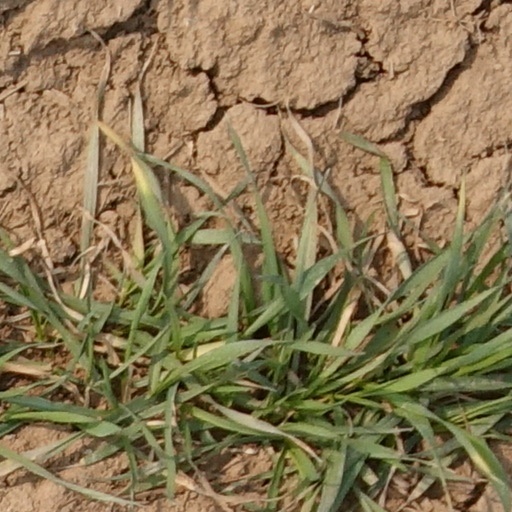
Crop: wheat